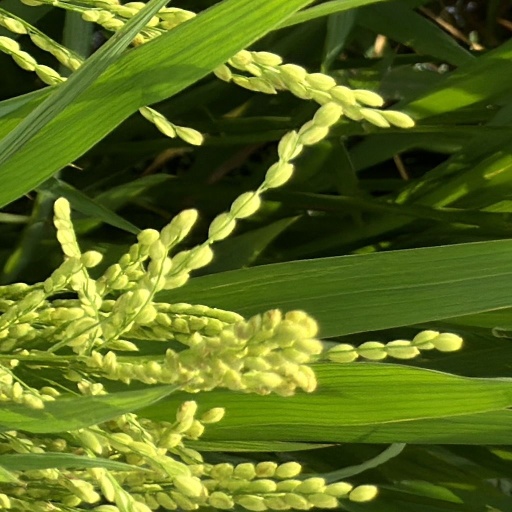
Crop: rice